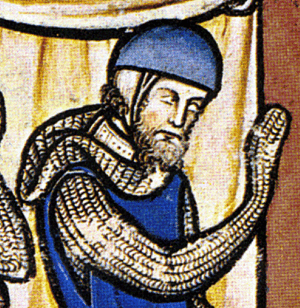
La cervelière est une coiffe de mailles ou de plaques de fer enveloppant exactement la partie supérieure du crâne comme une calotte, en usage en Europe occidentale au Moyen Âge Classique.